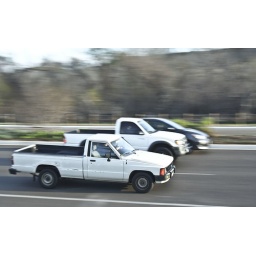
The guy in the clear white truck is on his cell phone, lol.